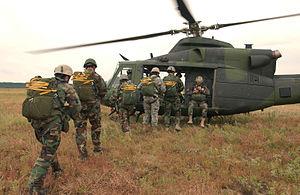
Le CH-146 Griffon est la désignation de l'hélicoptère moyen Bell 412EP construit pour l'Aviation royale du Canada par la division commerciale de Bell Aircraft, filiale du groupe américain Textron. Entré en service entre 1995 et 1997, le CH-146 est une plateforme polyvalente utilisée dans une multitude de rôles, dont le transport utilitaire et tactique, la reconnaissance et l'attaque, la recherche et sauvetage, et d'autres tâches de soutien héliporté.
Le 430ᵉ Escadron tactique d'hélicoptères ou 430 ETAH est une unité de l'Aviation royale canadienne basée sur la Base des Forces canadiennes Valcartier au Québec. Opérant l'hélicoptère moyen Bell CH-146 Griffon, son rôle est de soutenir les activités du 5ᵉ Groupe-brigade mécanisé du Canada et du Secteur du Québec de la Force terrestre. L'unité maintient un haut niveau de préparation au combat en rotation avec le 400 ETAH et le 408 ETAH.